January 2016 East Asia cold wave

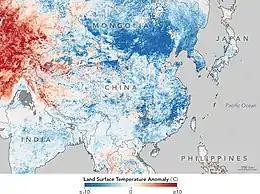
Variation from average land surface temperatures between 17–24 January 2016

In late January 2016, a cold wave struck much of East Asia, parts of mainland Southeast Asia and parts of northern South Asia, bringing record cold temperatures and snowfall to many regions. Sleet was reported in Okinawa for the first time on record, and many other regions saw their lowest temperatures in decades. Snowfall and frigid weather stranded thousands of people across four countries. At least 85 people in Taiwan died from hypothermia and cardiac arrest following a sudden drop in temperature during the weekend of January 22–24. The cold claimed a further fourteen lives in Thailand, and snowstorms resulted in six deaths across Japan. This event was driven by a fast Arctic warming that occurred within the troposphere, forcing the Arctic Oscillation to change phase rapidly from positive (in late December) to negative (in late January), facilitating the atmospheric blocking and associated Siberian high buildup.